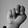
ASL letter: N